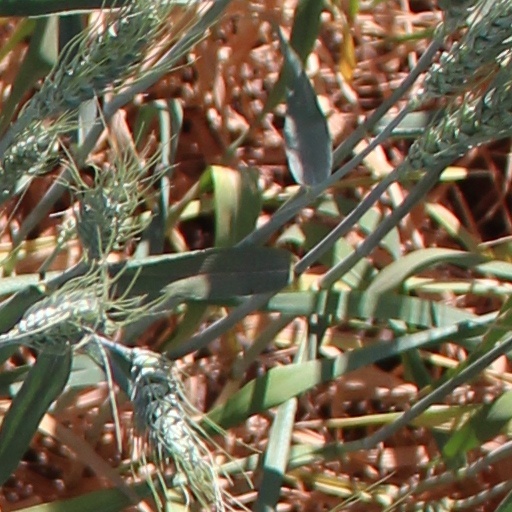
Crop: wheat